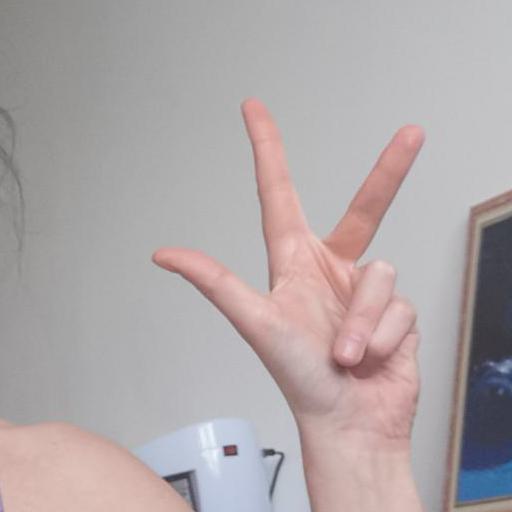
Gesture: three2